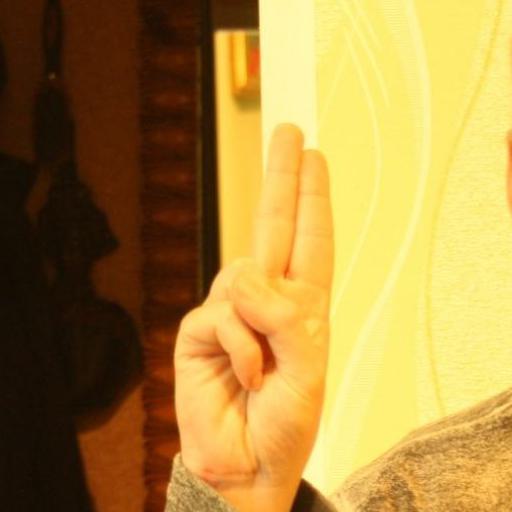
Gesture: two_up